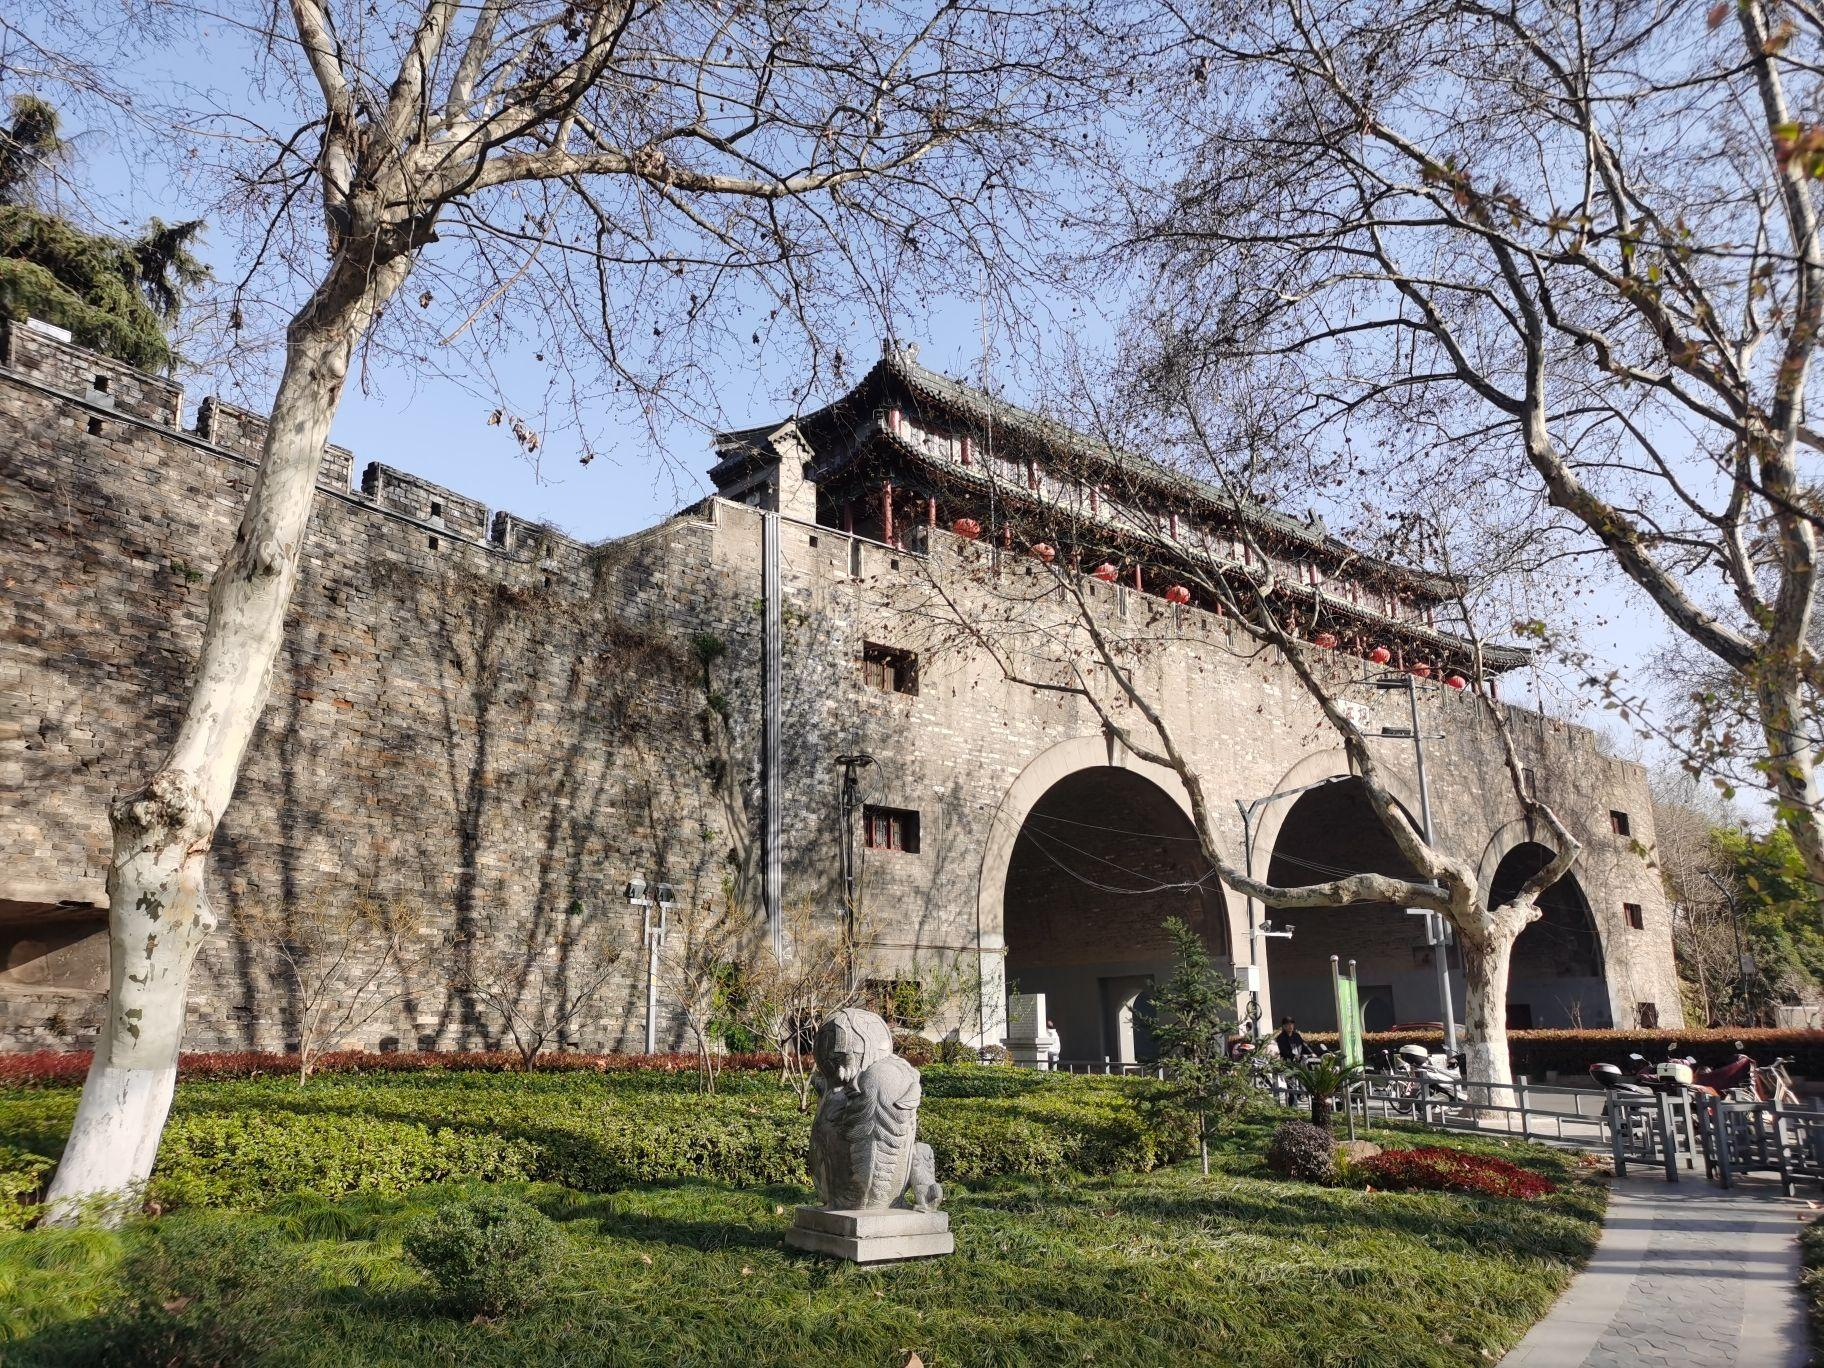
地标名称：挹江门
所在城市：南京市·鼓楼区